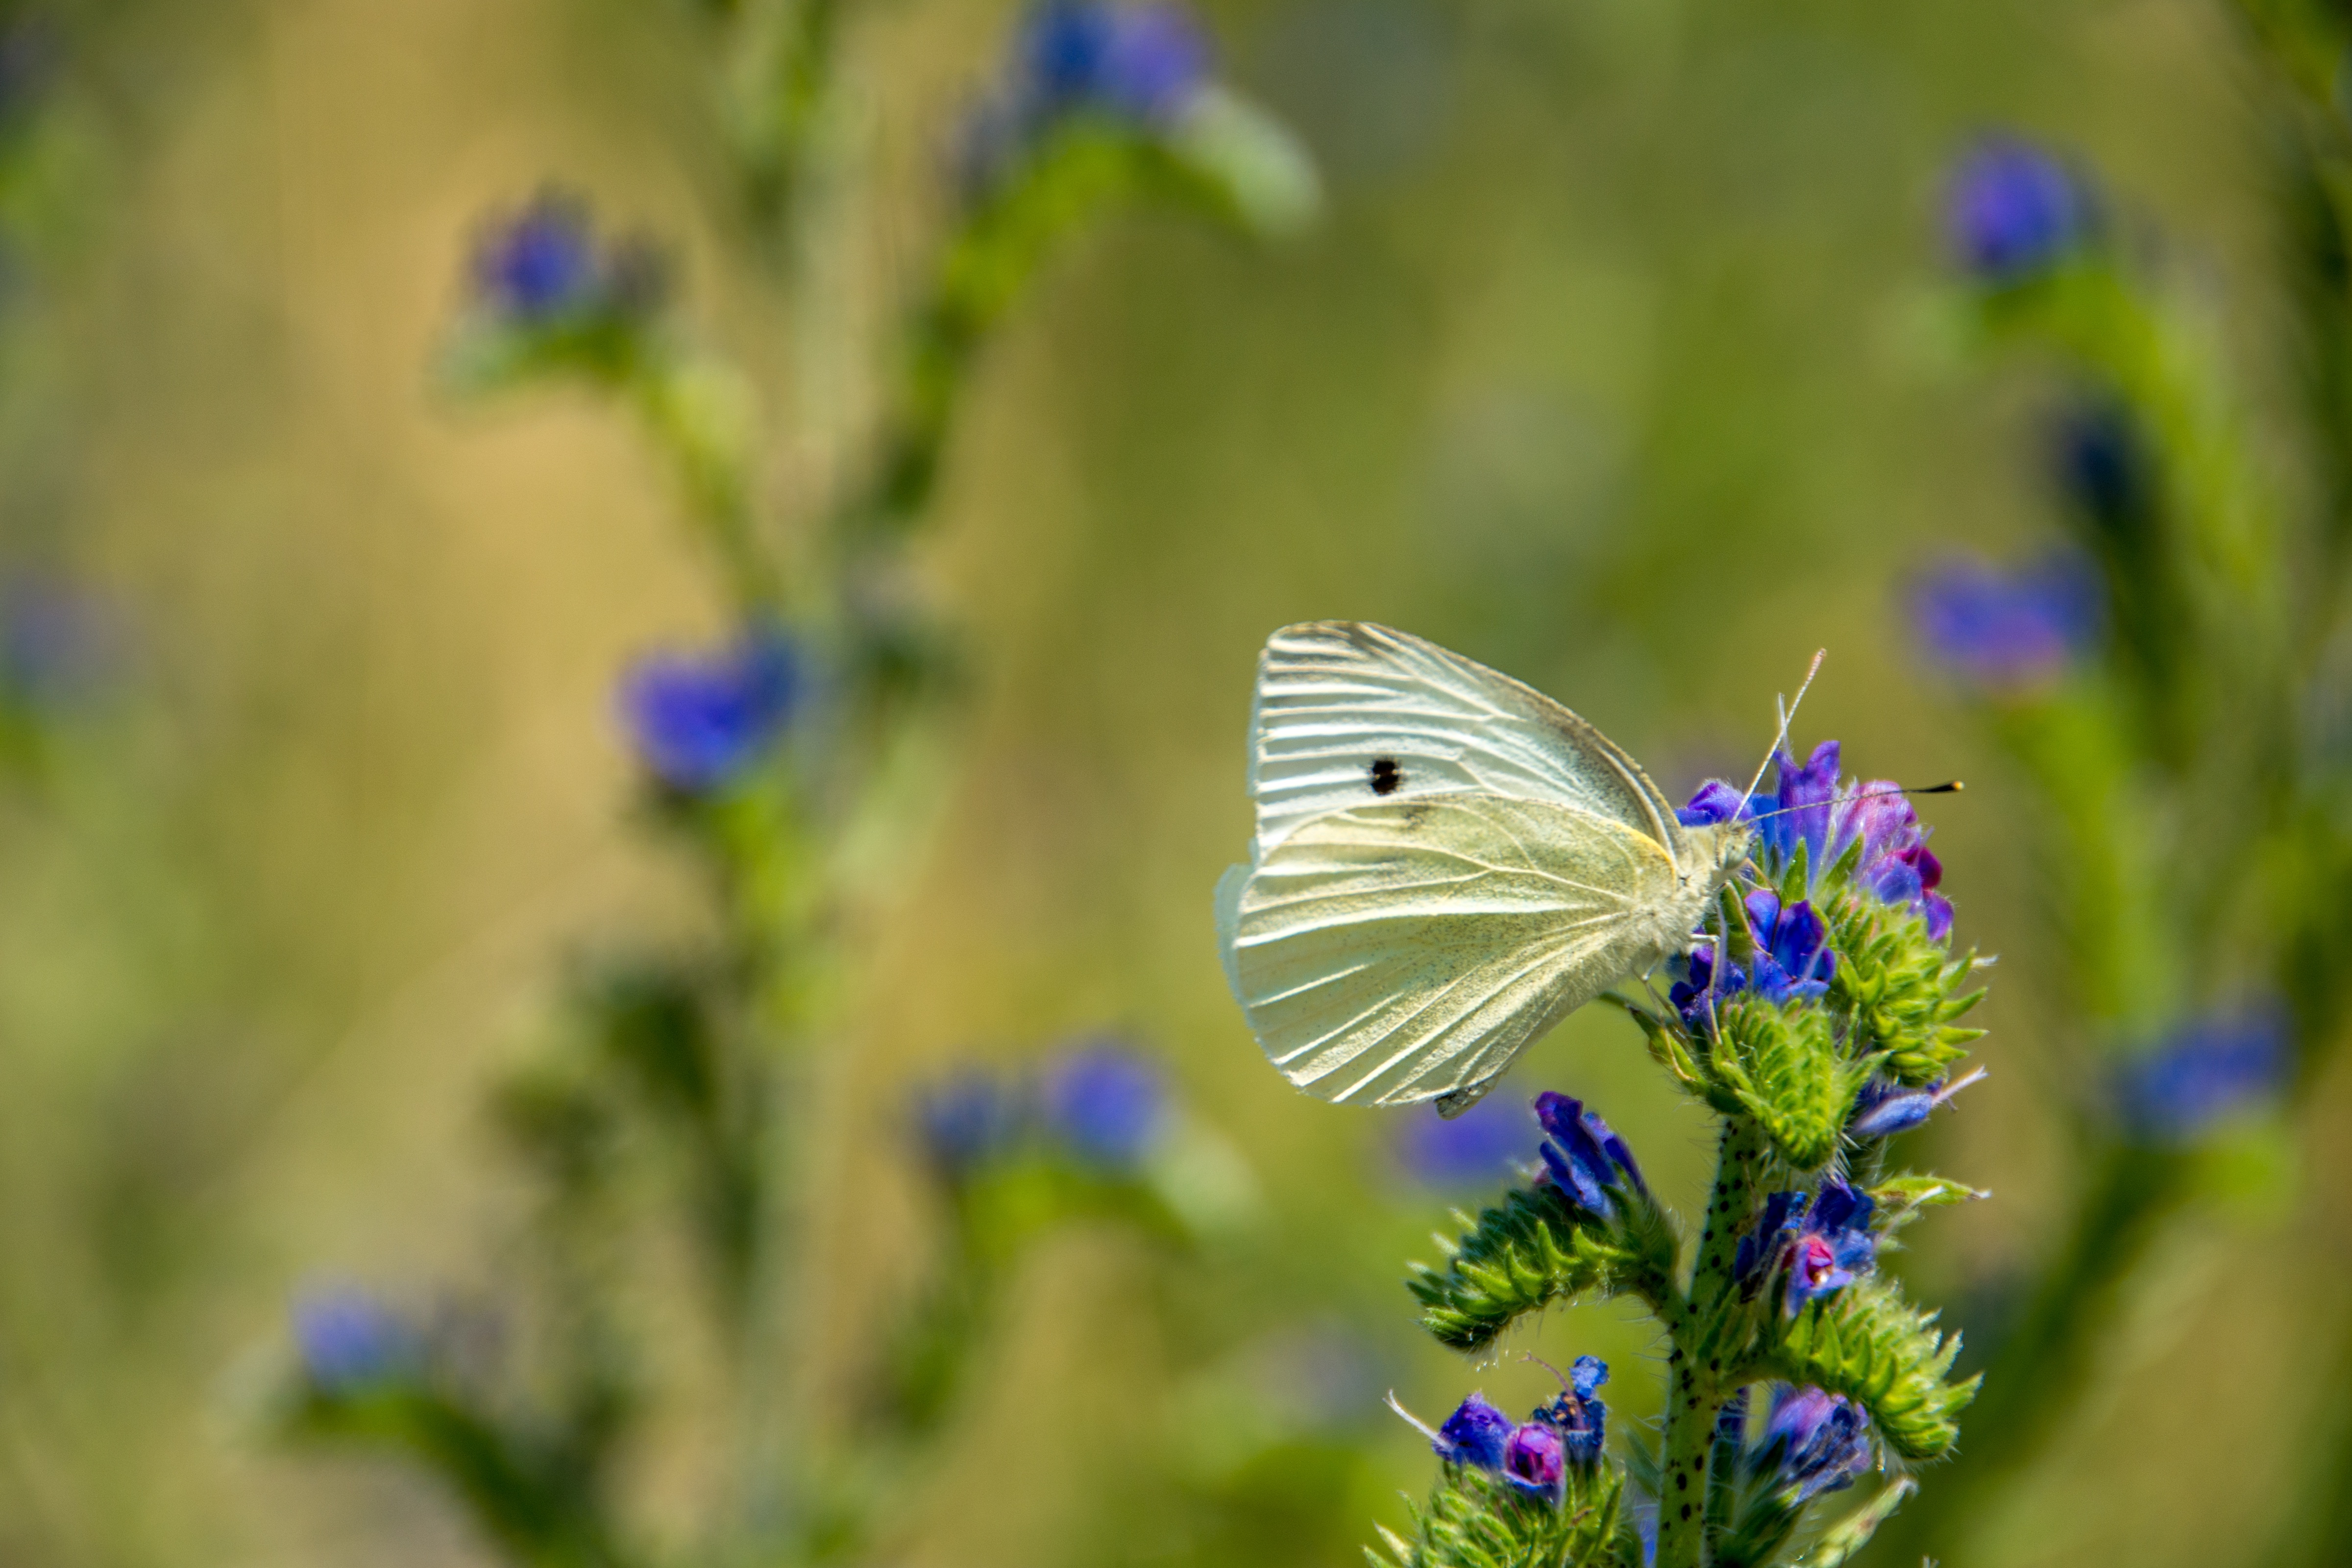
nature, blossom, wing, plant, meadow, flower, bloom, animal, fly, summer, orange, pattern, color, insect, macro, butterfly, black, colorful, garden, close, flora, lavender, fauna, invertebrate, wildflower, landscaping, beautiful, butterflies, animal world, flower nature, nectar, pieridae, feelings, flight insect, macro photography, arthropod, probe, pollinator, moths and butterflies, lycaenid